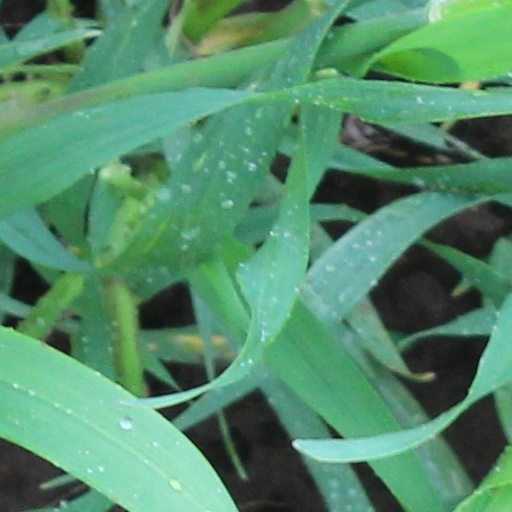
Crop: wheat